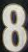
Number: 8